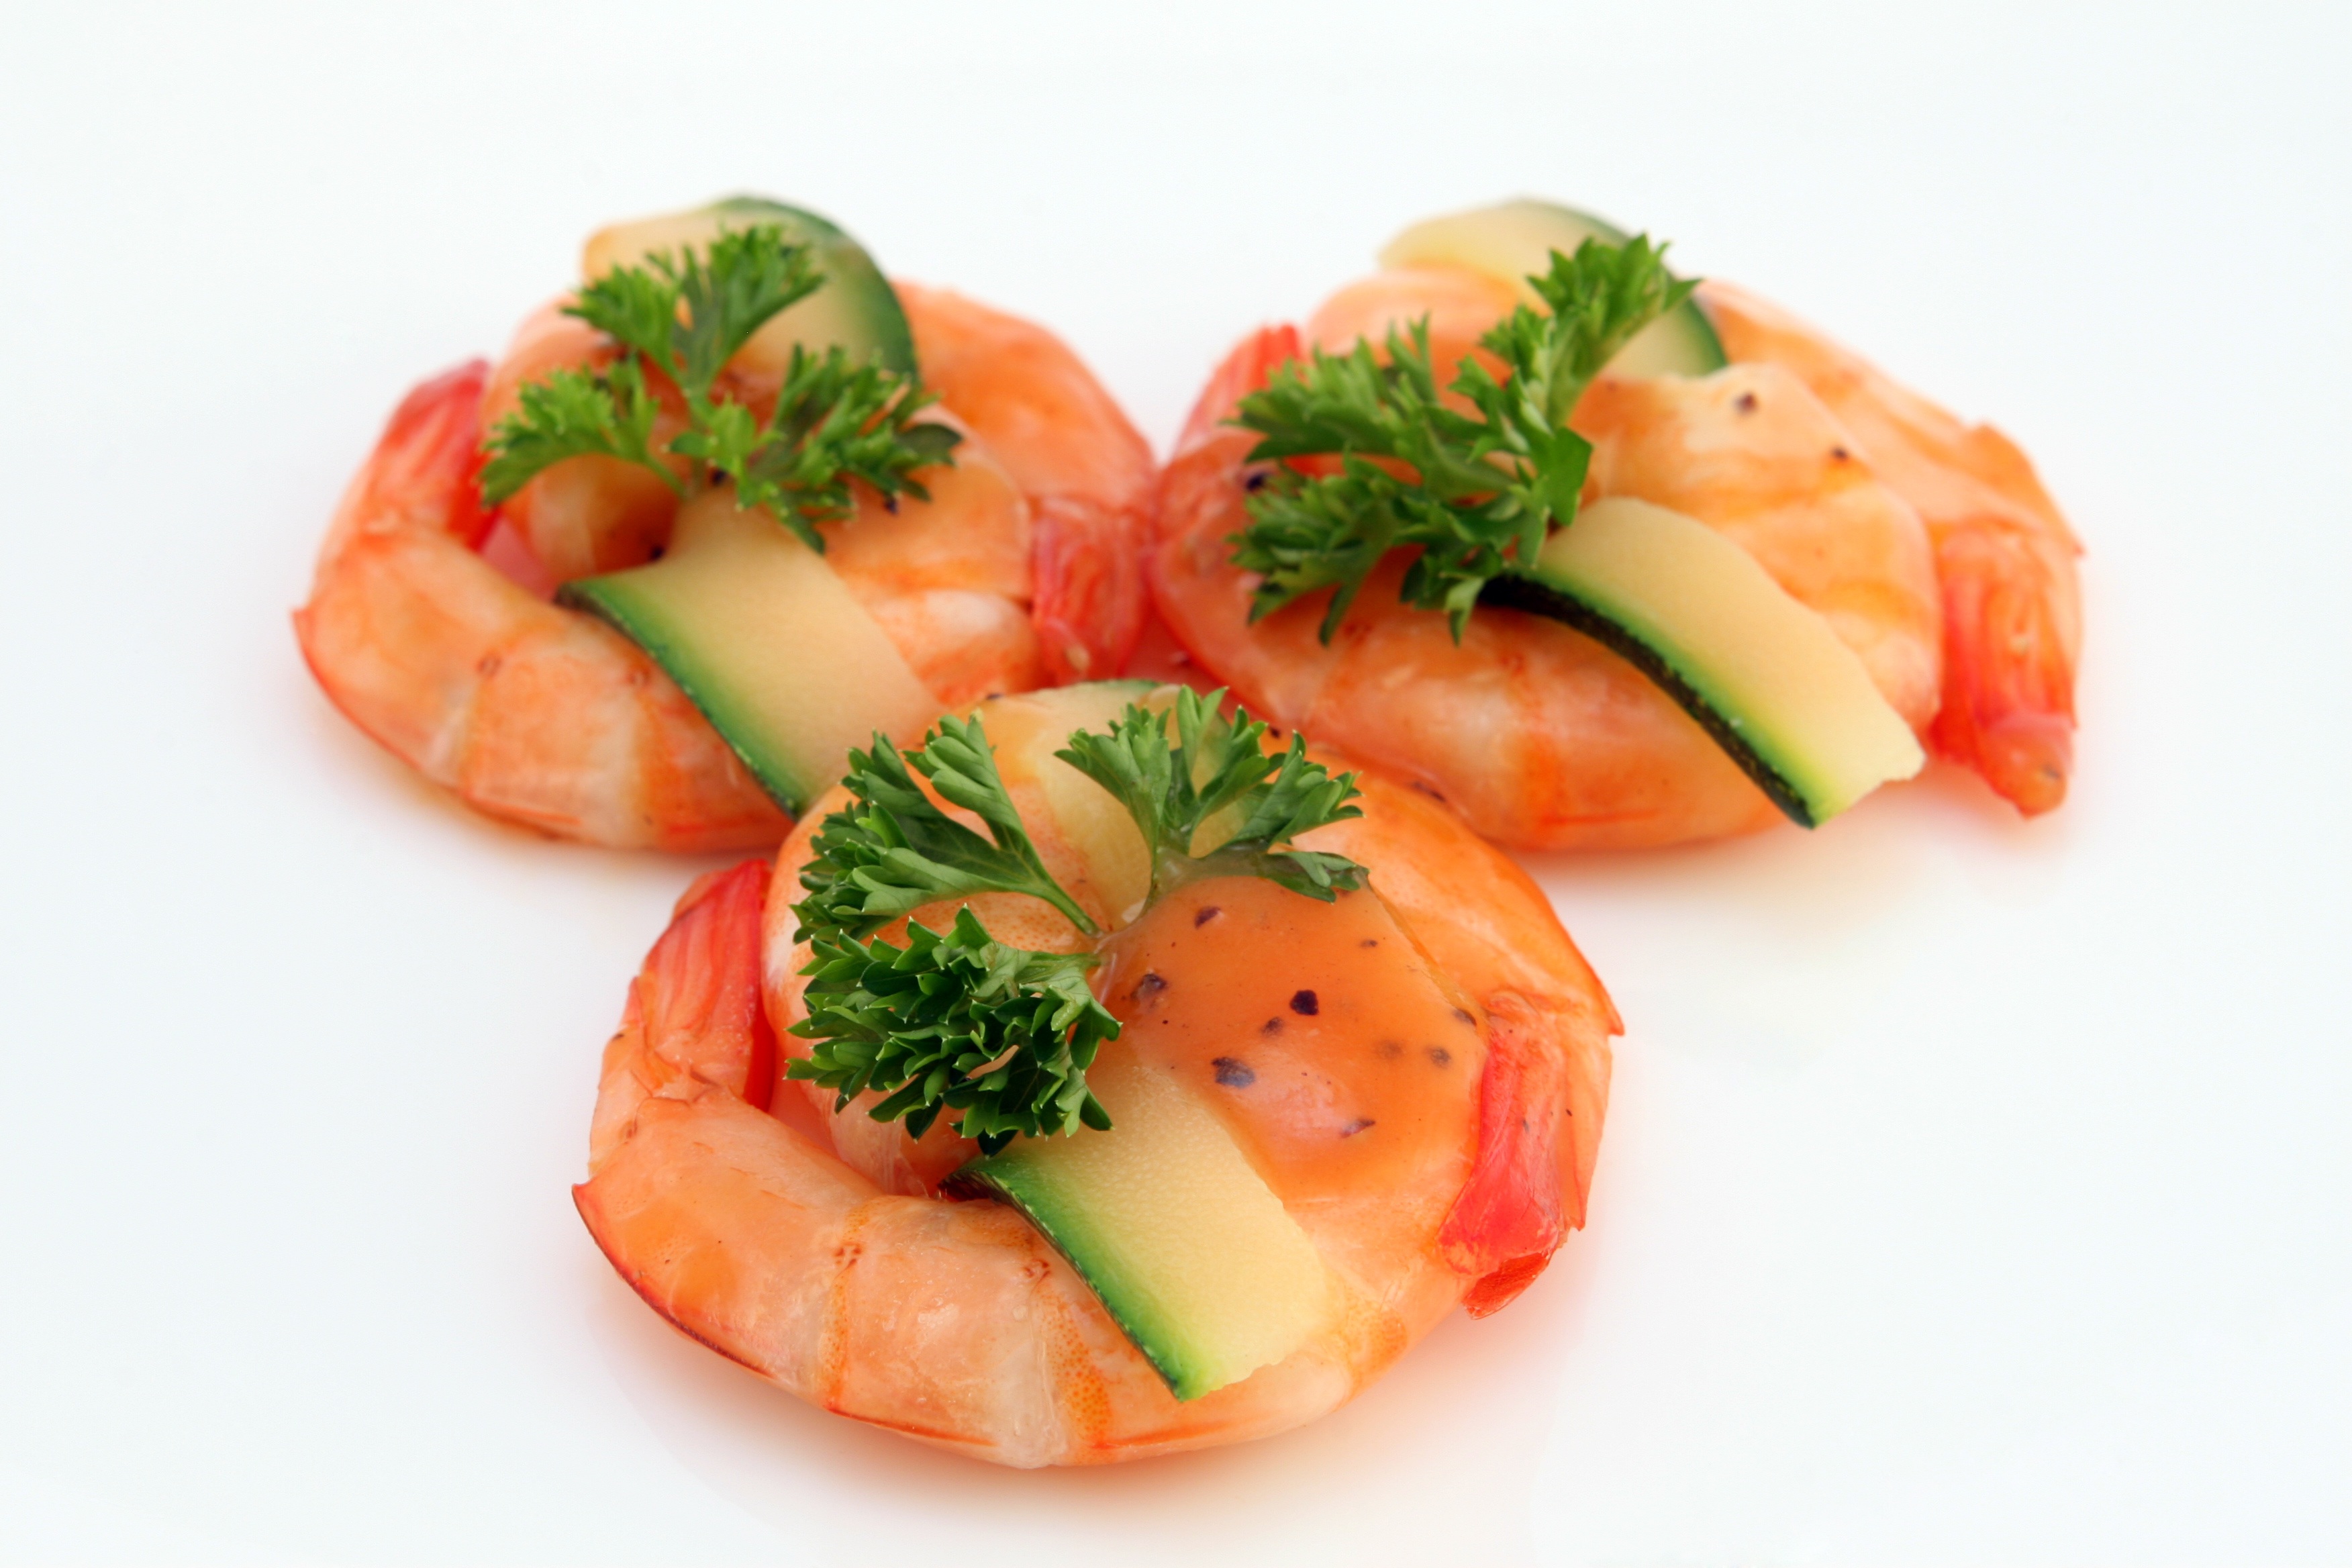
sea, fork, restaurant, dish, meal, food, chinese, culinary, produce, vegetable, macro, natural, seafood, weight, closeup, gourmet, healthy, lunch, cuisine, delicious, health, cookery, invertebrate, tomato, asian food, calories, sushi, cooked, garnish, king, japanese, tiger, vegetables, dinner, salmon, good, shrimps, slim, loss, catering, diet, broiled, prawns, copy space, protein, flowering plant, slimming, cholesterol, appetite, bruschetta, nourishing, hors d oeuvre, smoked salmon, land plant, caridean shrimp, cellulite, shallow dof, wholesome